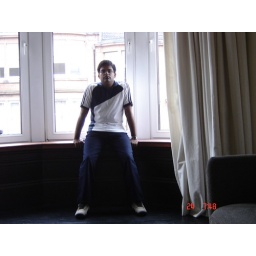
This is the house that we live in Shawlands, Glasgow. I am sitting in the window overseeing the road